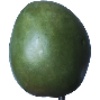
Label: Mango 1